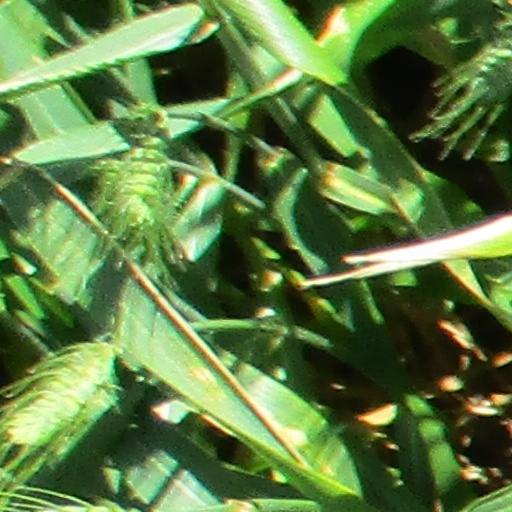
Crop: wheat